William W. Belknap

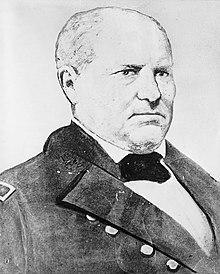

William Worth Belknap was born in Newburgh, New York on September 22, 1829, the son of career soldier William G. Belknap and Anne Clark Belknap. Belknap's father fought with distinction in the War of 1812, the Florida War, and Mexican–American War. Belknap attended the local schools in Newburgh, and graduated from the College of New Jersey at Princeton in 1848. In addition to attending Princeton with Hiester Clymer, the Democratic Congressman who later led the investigation into Belknap's War Department corruption, Belknap was a college contemporary of Grant's Secretary of Navy George M. Robeson, who was one year behind Clymer and Belknap at Princeton. After graduation, he studied law with Georgetown attorney Hugh E. Caperton. After passing an examination by Judge William Cranch in 1851, Belknap was admitted to the Washington, D.C. bar, and began looking for a place to settle and begin his career.